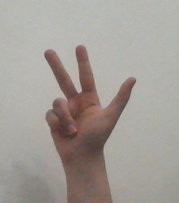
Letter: al